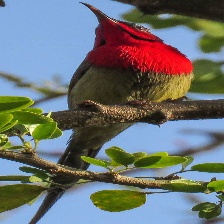
Species: CRIMSON SUNBIRD
Scientific name: AETHOPYGA SIPARAJA